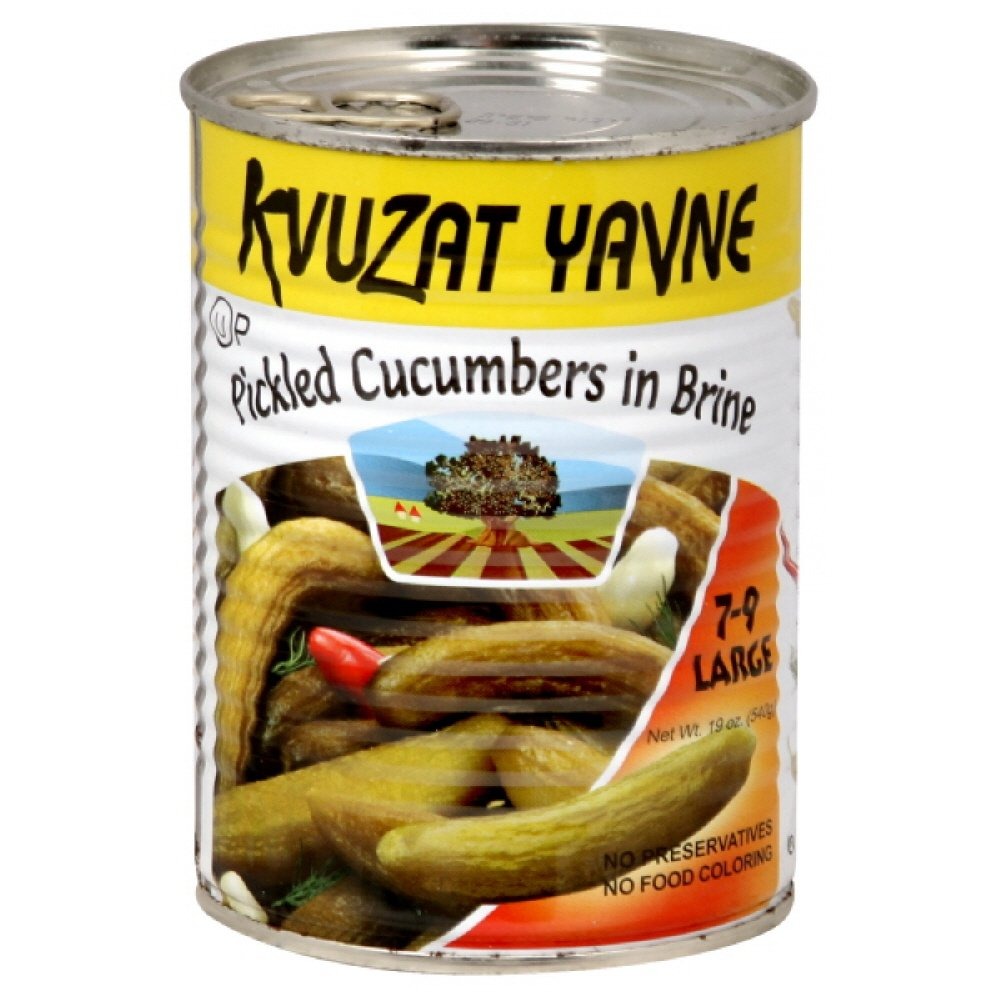
Item Name: Kvuzat Yavne Cucumbers in Brine 7-9, 19-Ounce (Pack of 6)
Product Description: Kvuzat Yavne Cucumbers in Brine 7-9, 19-Ounce (Pack of 6) …
Value: 114.0
Unit: Ounce

Price: 8.58